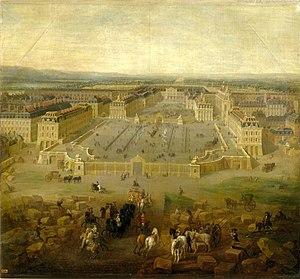
Vue du château de Versailles prise depuis la Place d'Armes.
Pierre-Denis Martin dit « Martin le Jeune », né en 1663 à Paris et mort le 5 avril 1742 aux Gobelins à Paris, est un artiste peintre français.
Versailles est une commune française, chef-lieu du département des Yvelines dans la région Île-de-France, mondialement connue pour son château ainsi que pour ses jardins, sites classés sous l’égide de l'UNESCO dans la liste du patrimoine mondial de l’humanité. D'après le recensement de 2015, la population de la ville est de 85 771 habitants.
La cour d'Honneur est une cour du château de Versailles, en France.
La cour d'honneur est une cour qui se trouve à l'entrée d'un édifice important, château, hôtel particulier, ou palais, et qui dans l'architecture classique est souvent formée par le corps de logis ou fond ou bâtiment principal, flanqué d'une aile en avancée de chaque côté et abritant souvent les communs ou des corps de bâtiments annexes. Elle est donc fermée de trois côtés.
Le nom de Grand Siècle désigne en France le XVIIᵉ siècle. D'abord employé pour désigner le règne de Louis XIV, l'historiographie l'applique aujourd'hui à une période plus longue qui englobe tout le XVIIᵉ siècle et court du règne d'Henri IV – qui voit le rétablissement de l'autorité royale et la fin des guerres de religion – jusqu'à la mort de Louis XIV, soit de 1589 à 1715. Pendant cette période marquée par l'absolutisme monarchique, le royaume de France domine ou, à défaut, marque durablement l'Europe grâce à son expansion militaire et par son influence culturelle de plus en plus prégnante. Dans la seconde moitié du siècle, les cours d'Europe en quête de rayonnement, princières ou royales, prennent pour modèle celle du « Roi Soleil » et ses attributs. La langue, l'art, la mode et la littérature français se diffusent à travers l'Europe. La très prégnante influence française sur l'Europe établie au cours du Grand Siècle marquera aussi profondément tout le XVIIIᵉ siècle des Lumières.